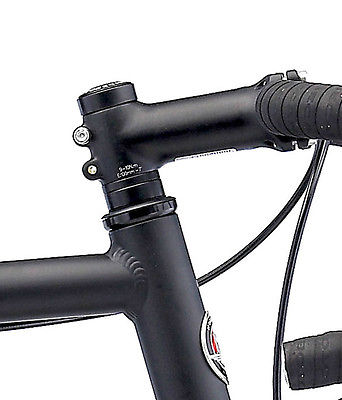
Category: bicycle